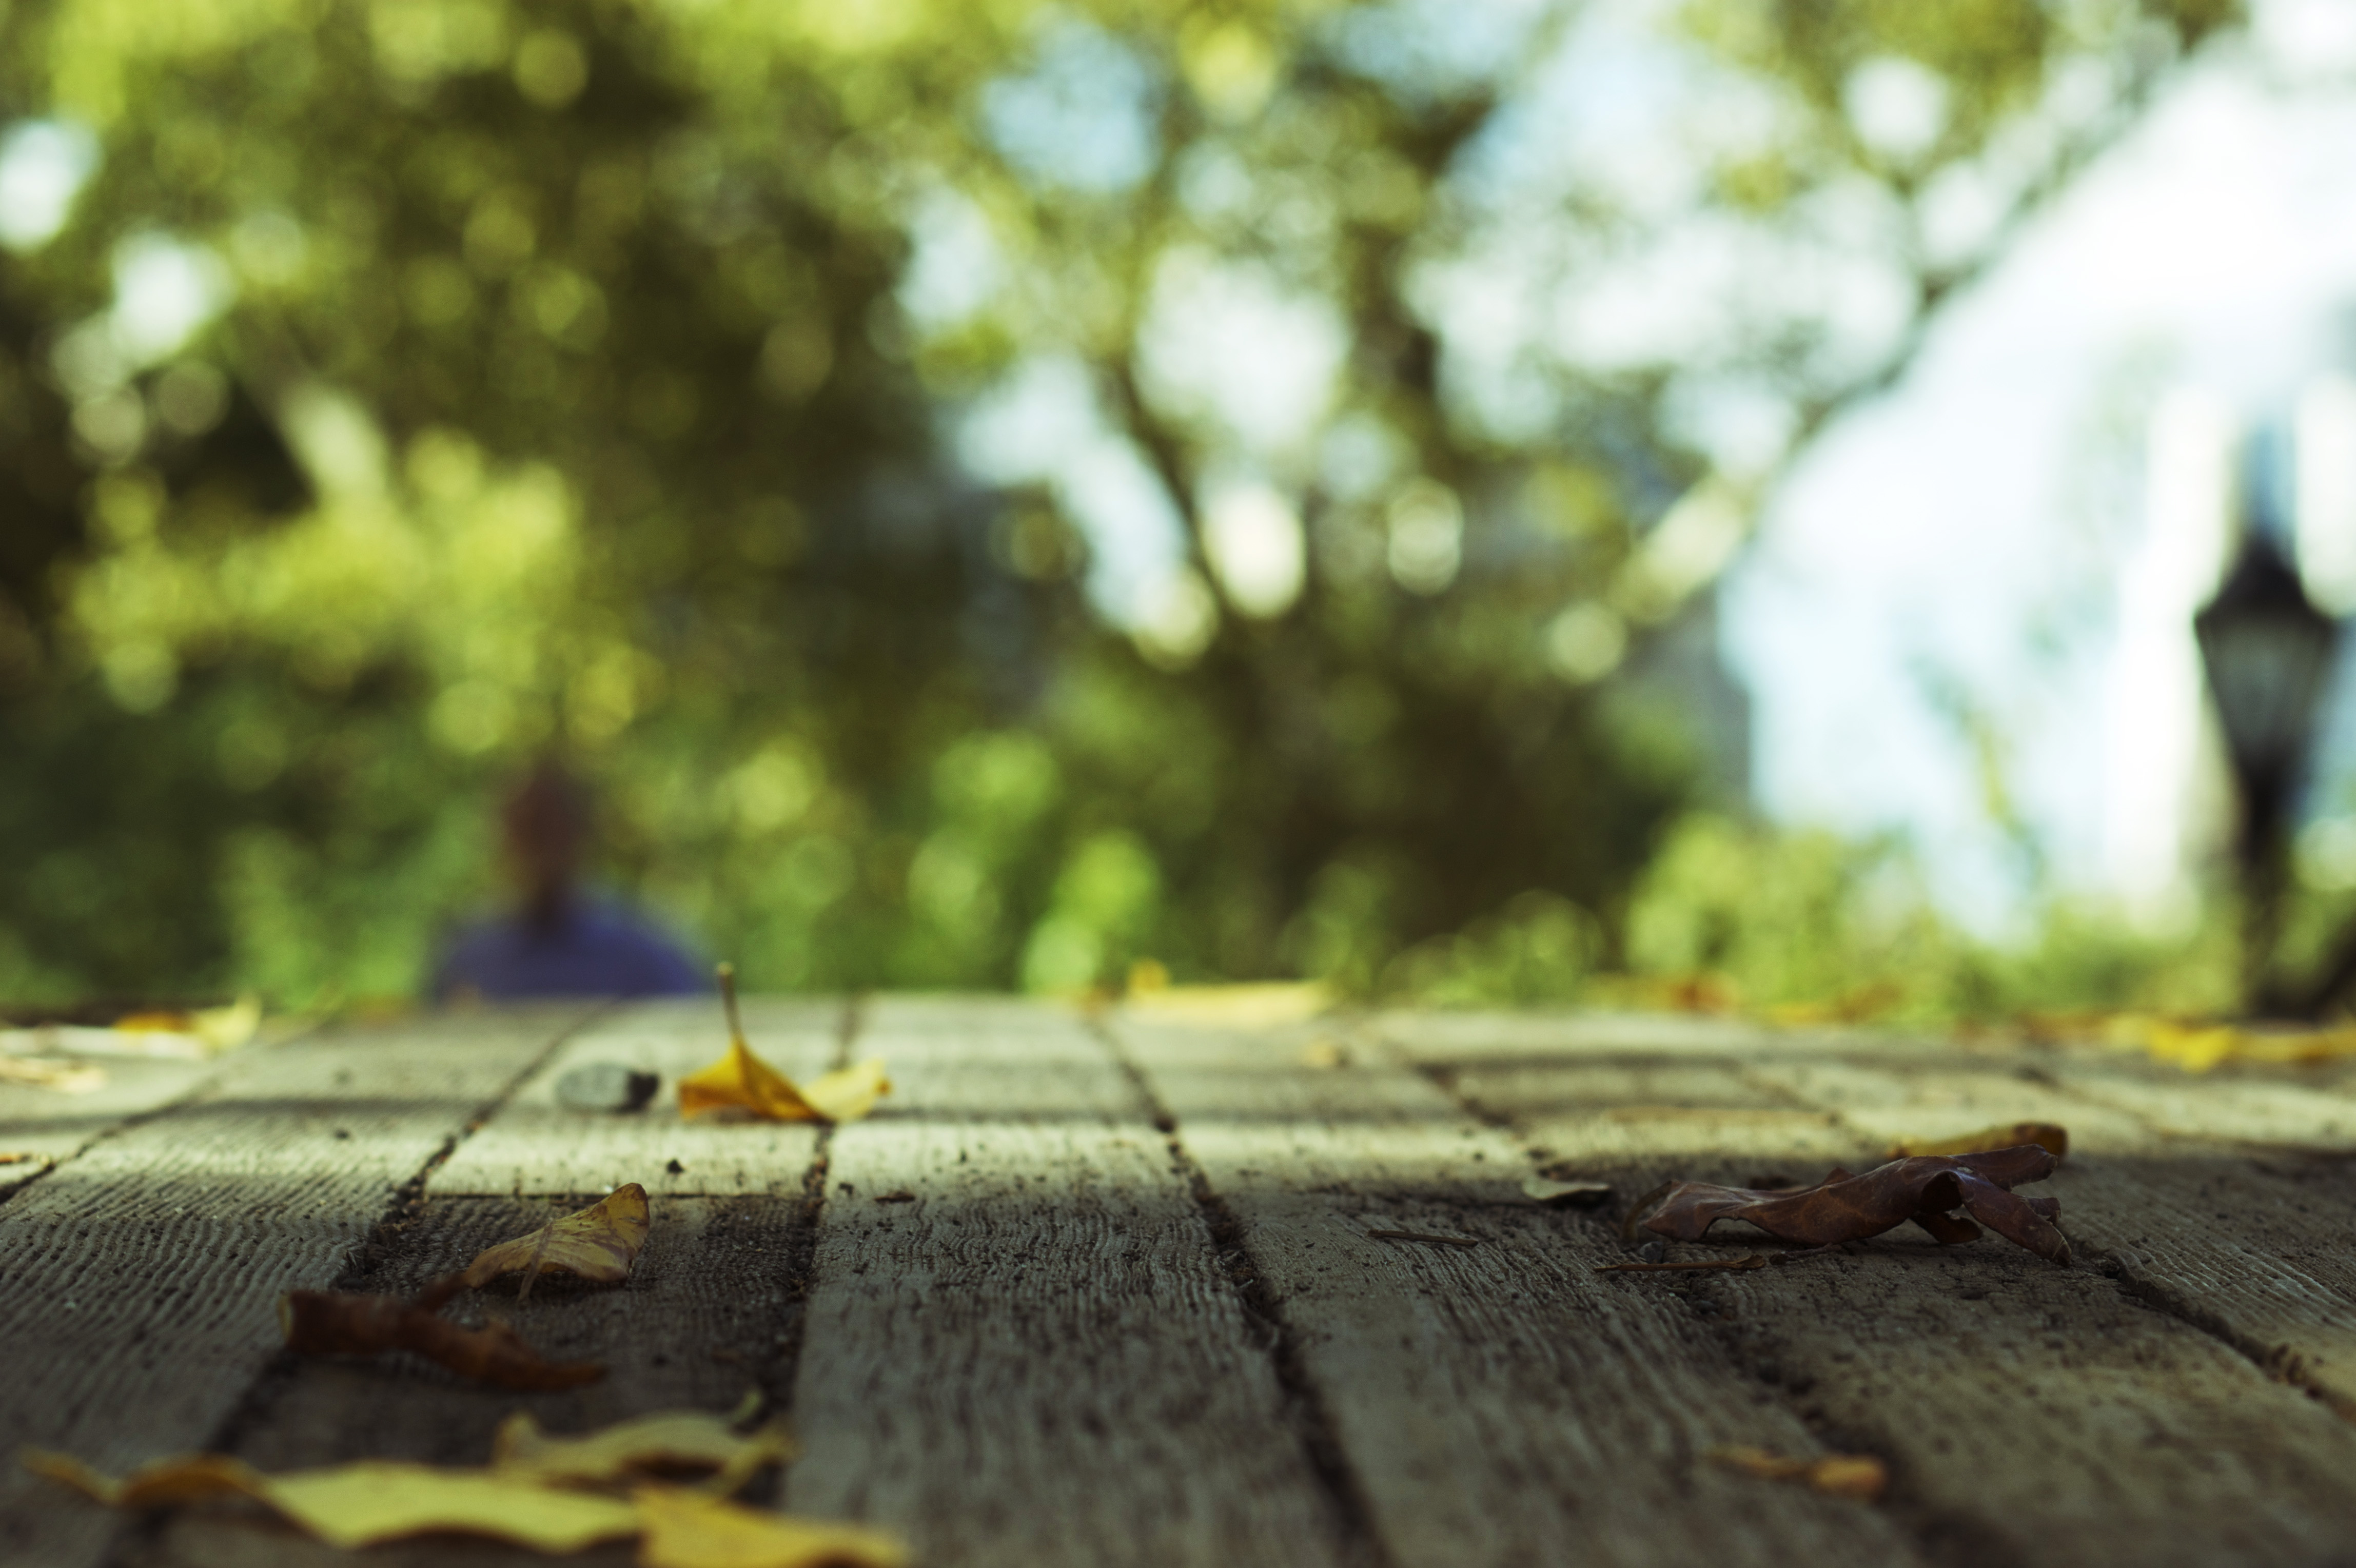
tree, nature, forest, grass, branch, light, plant, wood, bridge, photography, sunlight, morning, leaf, flower, city, green, color, autumn, park, usa, yellow, season, close up, leaves, central, new, york, niece, macro photography, woody plant